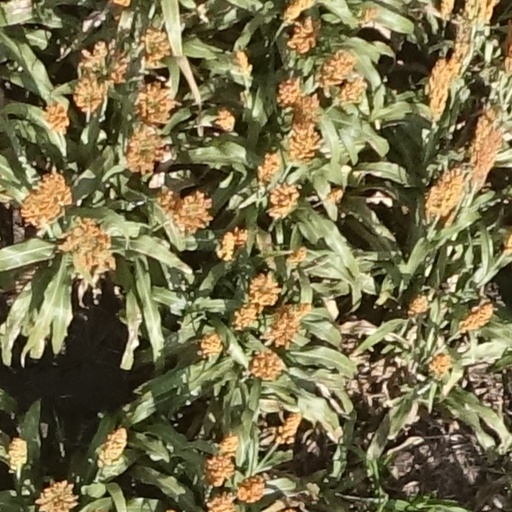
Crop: sorghum